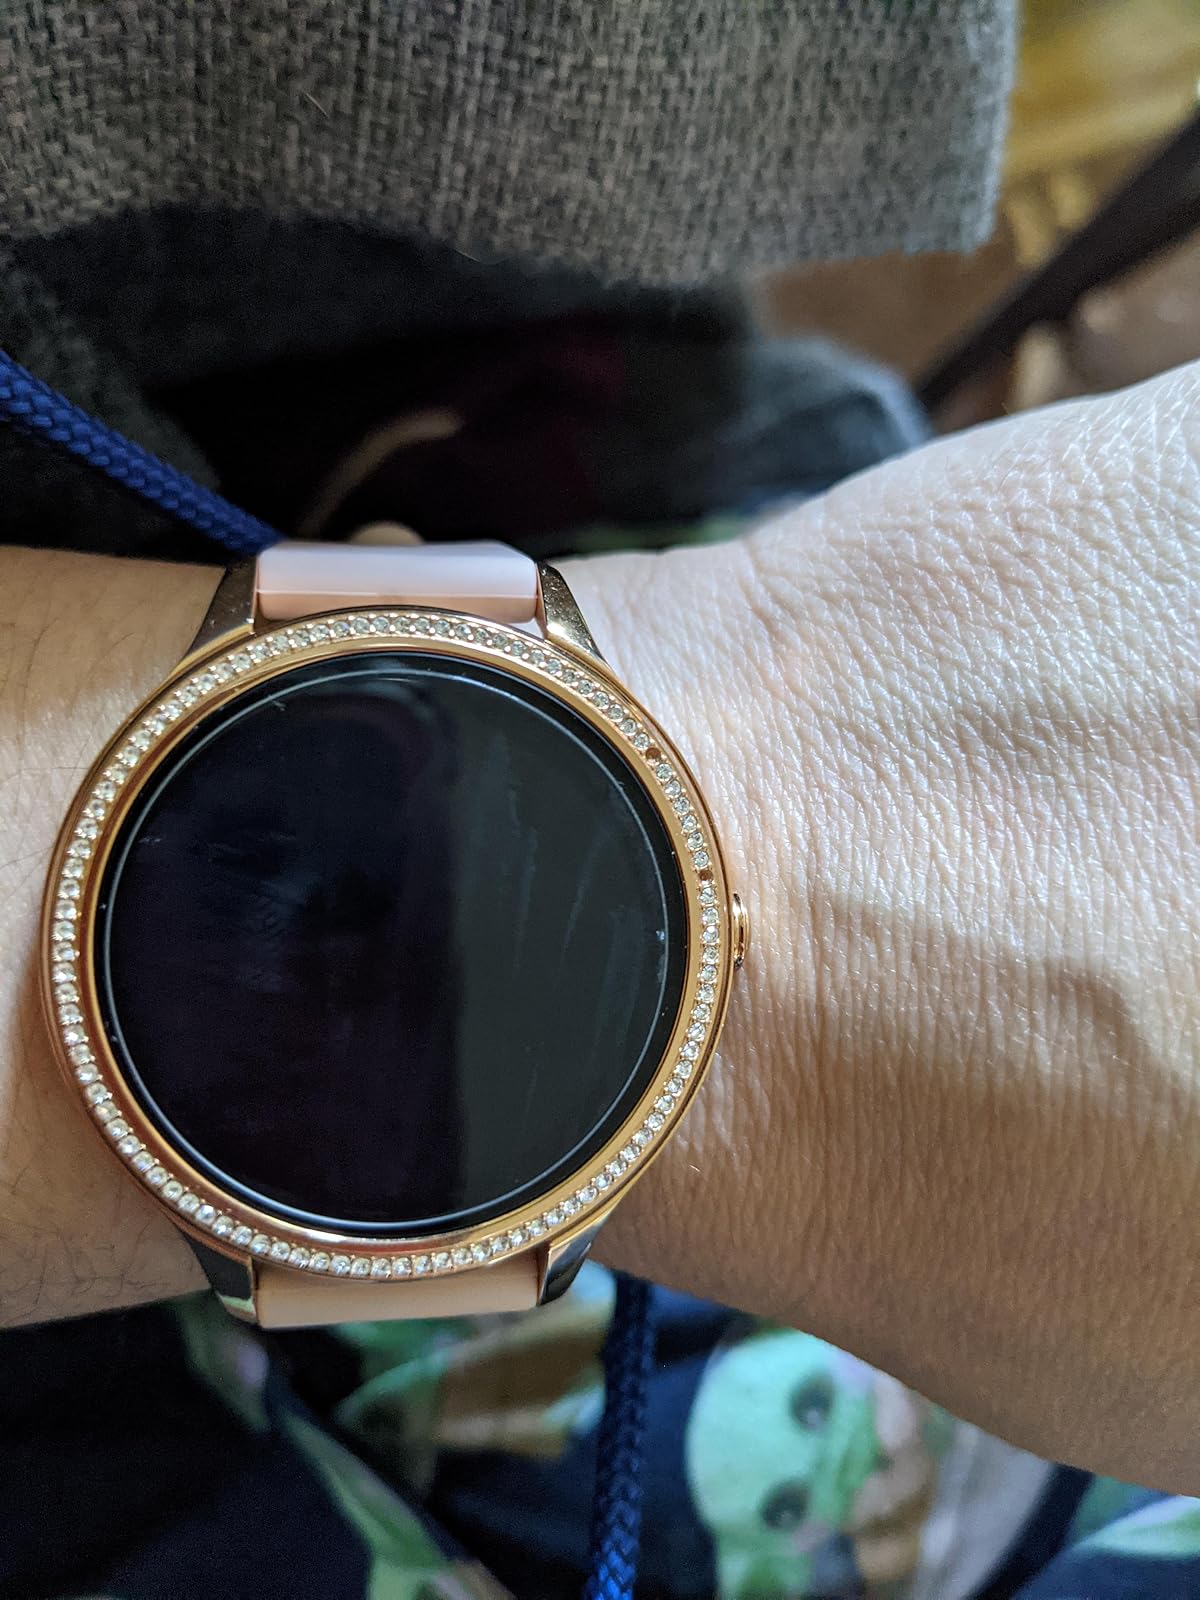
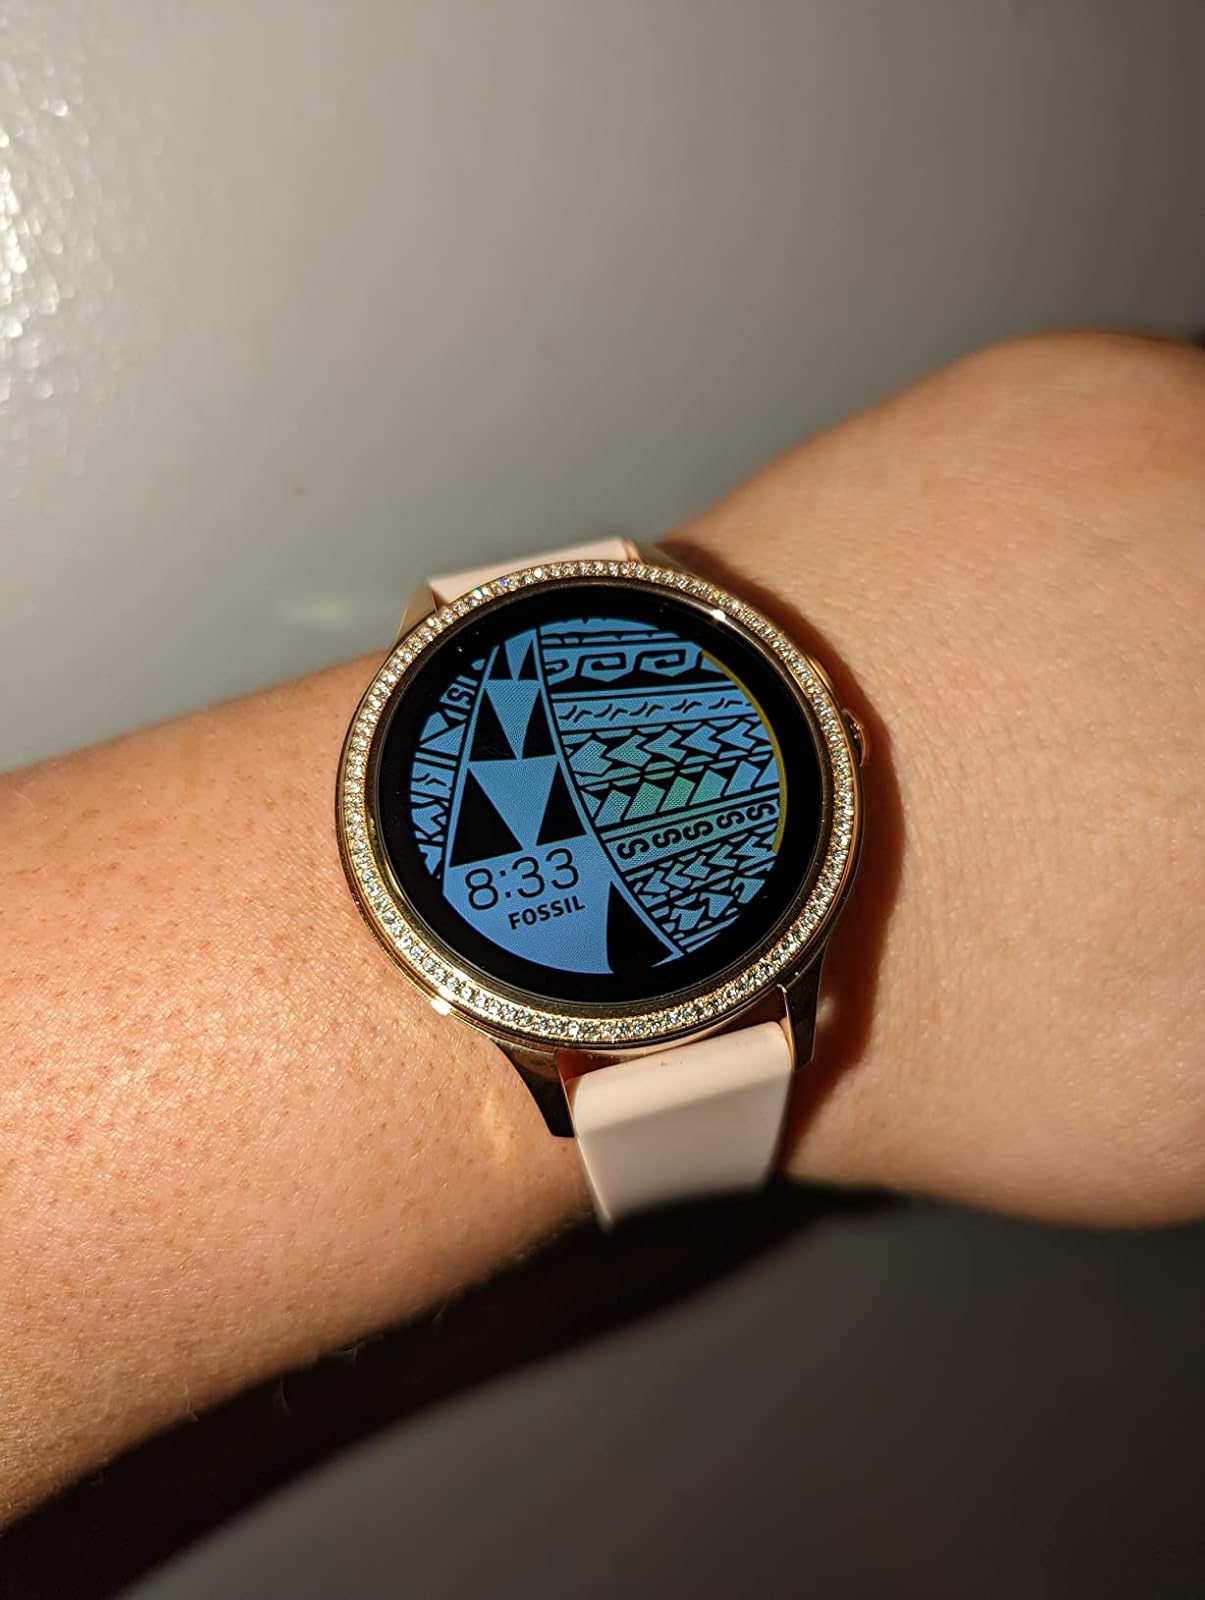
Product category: smartwatch
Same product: yes